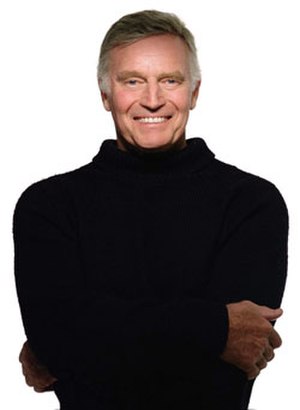
Charlton Heston
Charlton Heston i 2001
Charlton Heston var en oscar-belønnet amerikansk filmskuespiller, der er blevet berømt for sine helteroller på film samt for sit engagement i politiske spørgsmål. Han var æreslivstidsmedlem af National Rifle Association og var dets formand fra 1998-2003. Hans søn Fraser C. Heston er filminstruktør.